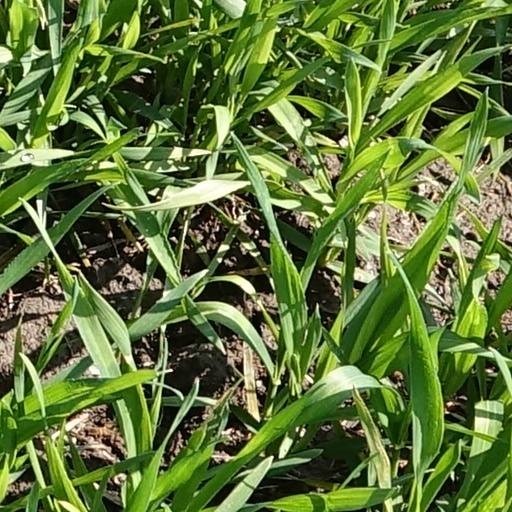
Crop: wheat